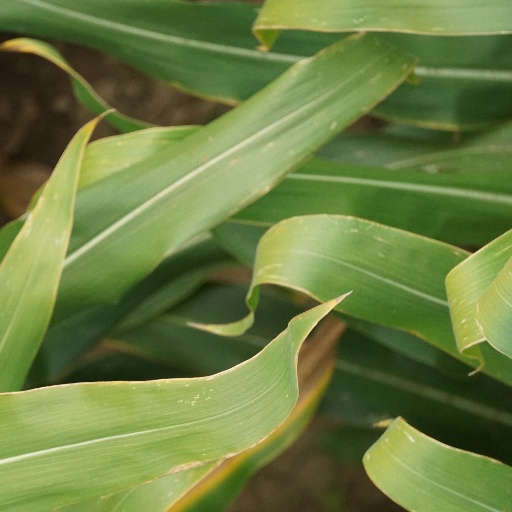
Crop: maize; corn